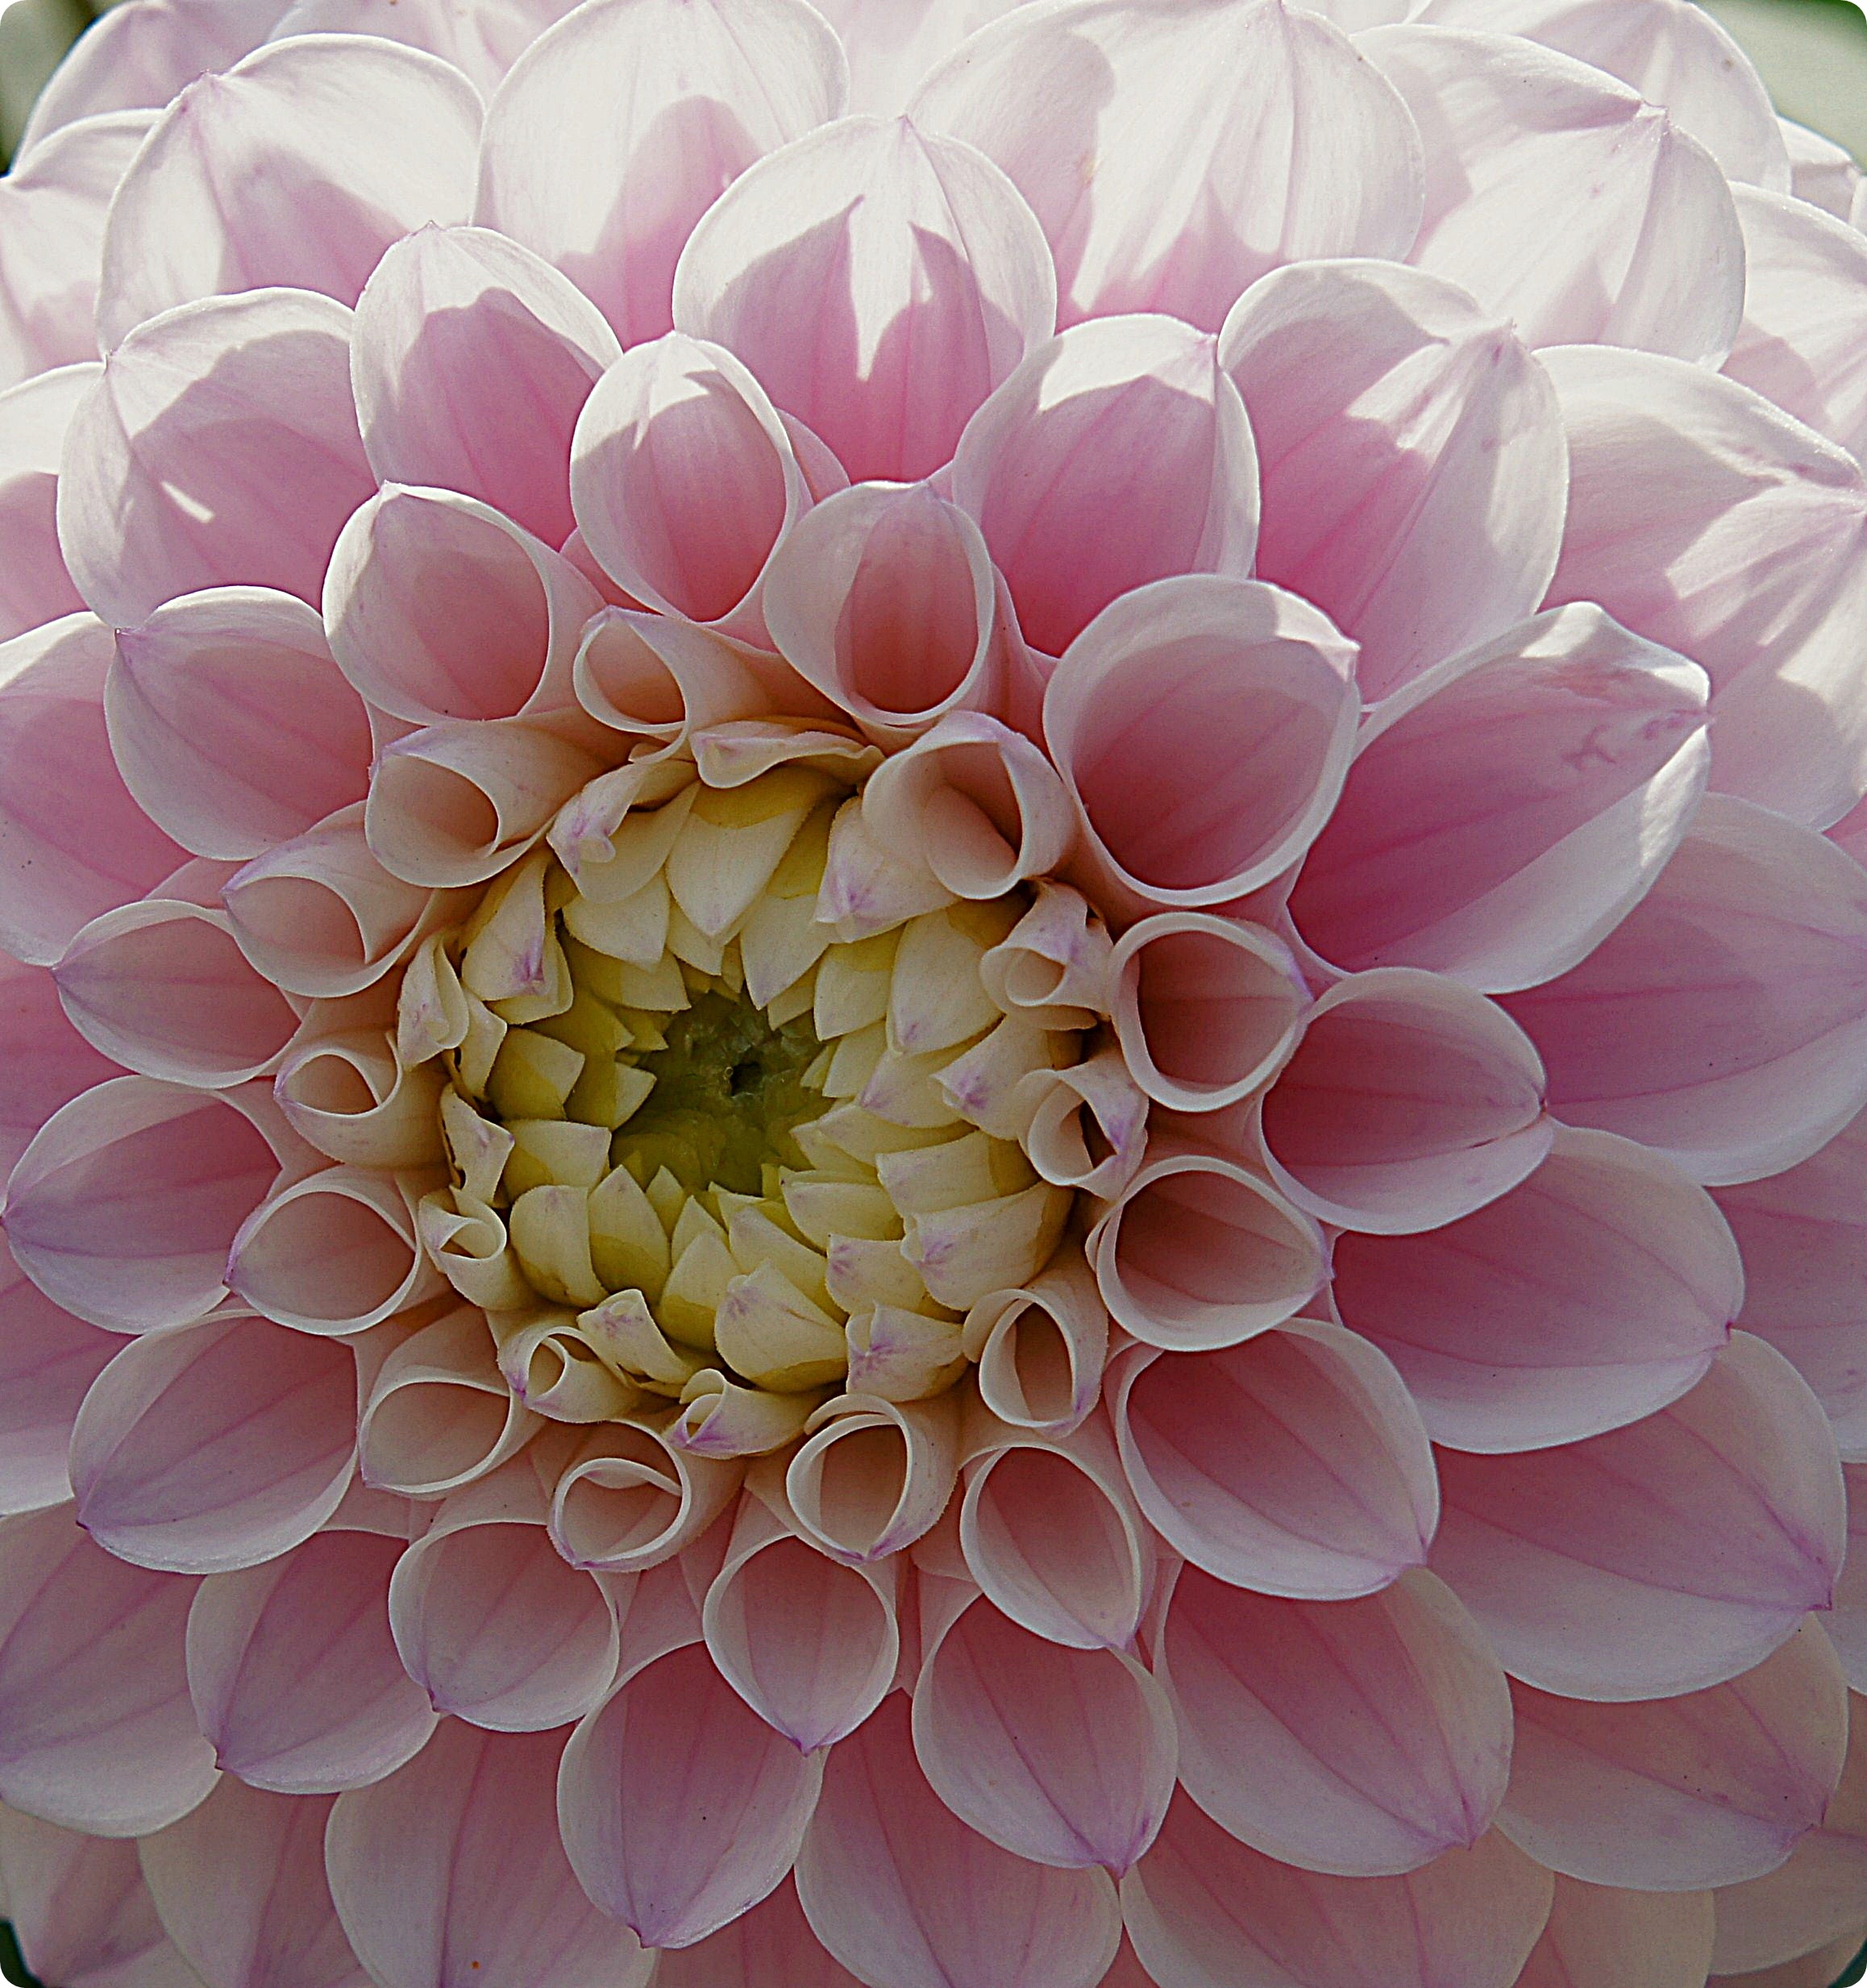
plant, flower, petal, autumn, pink, flowers, dahlia, dahlias, flower garden, late summer, floristry, flowering plant, daisy family, flower bouquet, asterales, land plant, chrysanths